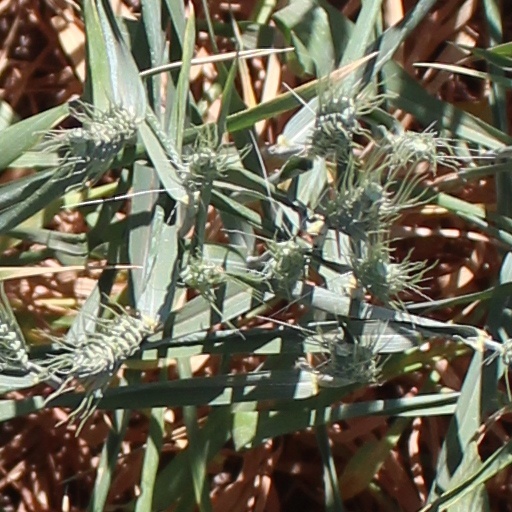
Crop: wheat